Erra Mallelu

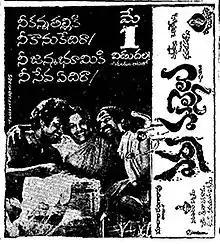
Theatrical release poster

Erra Mallelu is a 1981 Indian Telugu-language drama film directed by Dhavala Satyam from a story written by Madala Ranga Rao. The film stars Ranga Rao, Murali Mohan, Giri Babu and Ranganath. It revolves around two men starting a revolution against their village chiefs and the owner of a factory in the neighbouring village.